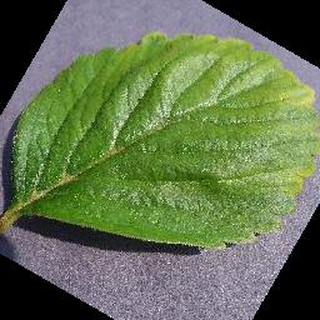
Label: healthy_strawberry